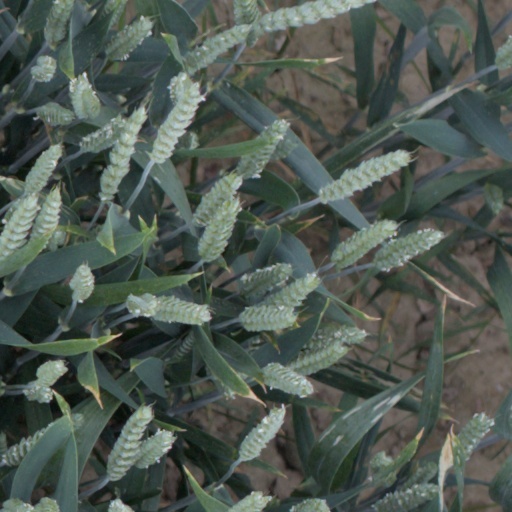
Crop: wheat